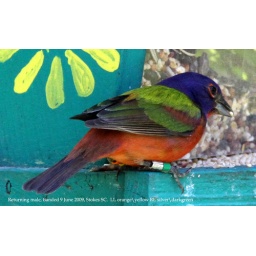
Debra C. finally saw her first returning banded male - orange over yellow, silver over dark green